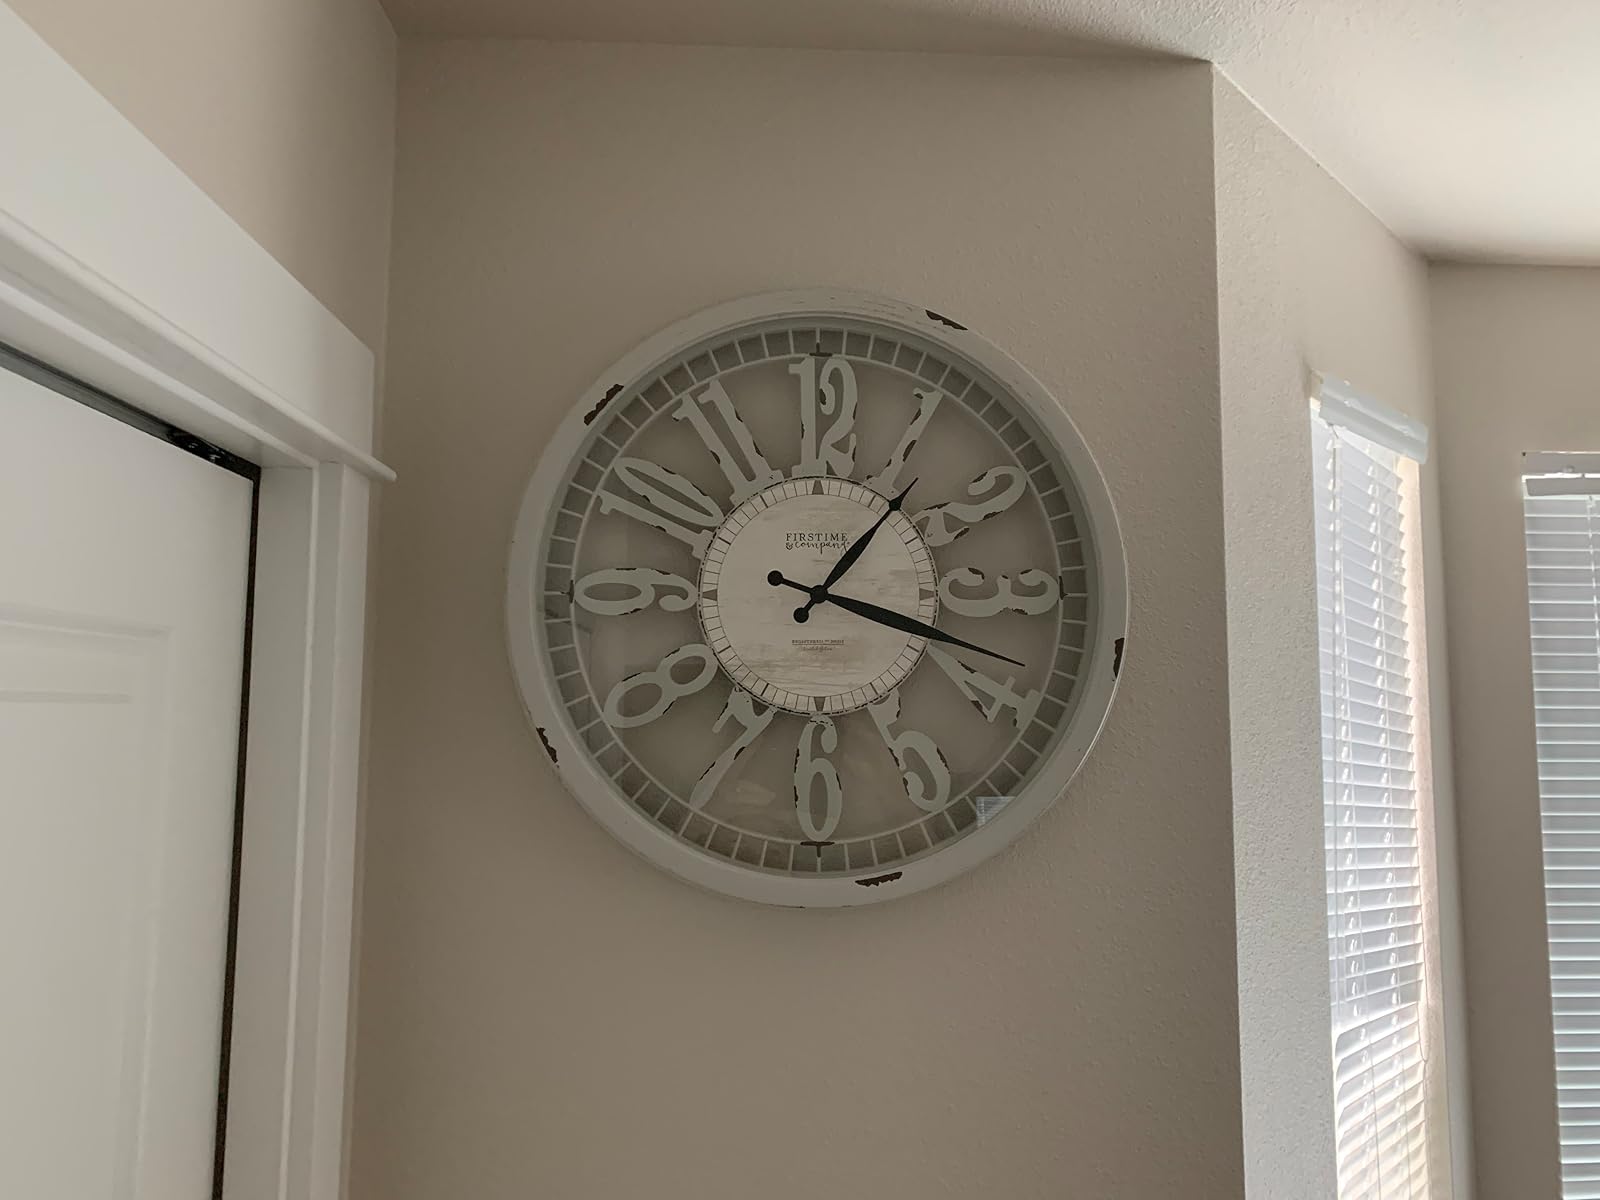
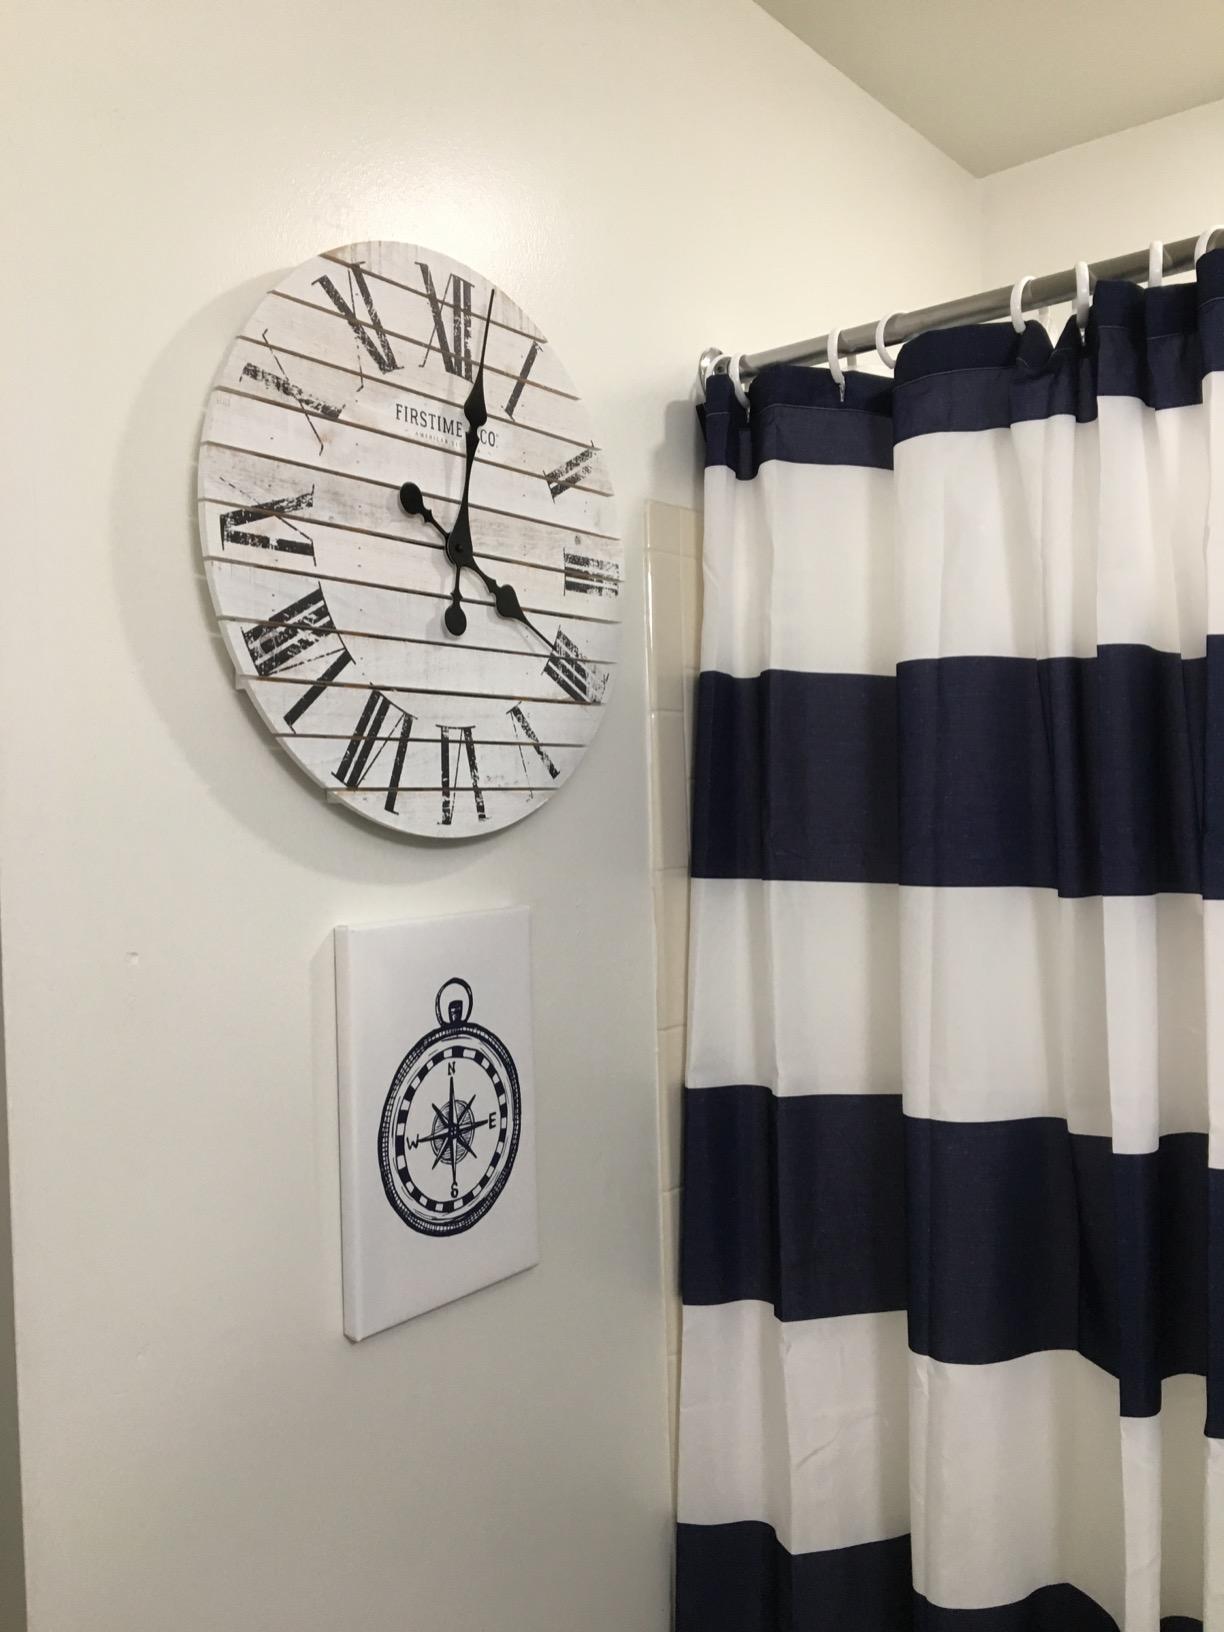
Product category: clock
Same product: no